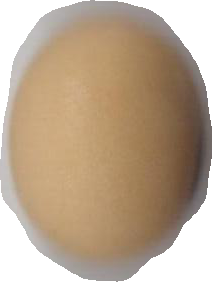
Variety: Anjasmoro